2023 visit by Yoon Suk Yeol to Ukraine

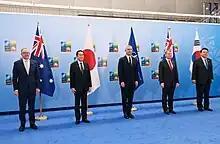
Yoon with leaders of NATO global partners at NATO Vilnius summit

South Korea, a key United States ally in Asia, has actively participated in international sanctions against Russia and provided Ukraine with humanitarian and financial support. However, South Korea, the world's ninth largest arms exporter, was not supplying Ukraine with weapons in accordance with an old policy of not supplying arms to conflict zones.